Ennio Morricone

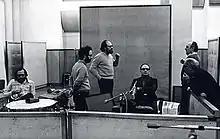
Morricone in 1978 with Gruppo di Improvvisazione Nuova Consonanza

Morricone played a key role in The Group and was among the core members in its revolving line-up; in addition to serving as their trumpet player, he directed them on many occasions and they can be heard on a large number of his scores. Held in high regard in avant-garde music circles, they are considered to be the first experimental composers collective, their only peers being the British improvisation collective AMM. Their influence can be heard in free improvising ensembles from the European movements including the Evan Parker Electro-Acoustic Ensemble, the Swiss electronic free improvisation group Voice Crack, John Zorn, and in the techniques of modern classical music and avant-garde jazz groups. The ensemble's groundbreaking work informed their work in composition. The ensemble also performed in varying capacities with Morricone, contributing to some of his 1960s and 1970s Italian soundtracks, including "A Quiet Place in the Country" (1969) and "Cold Eyes of Fear" (1971).